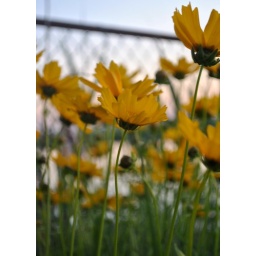
If only there wasn't a big metal fence in the background. it was a field of flowers which was beautiful.